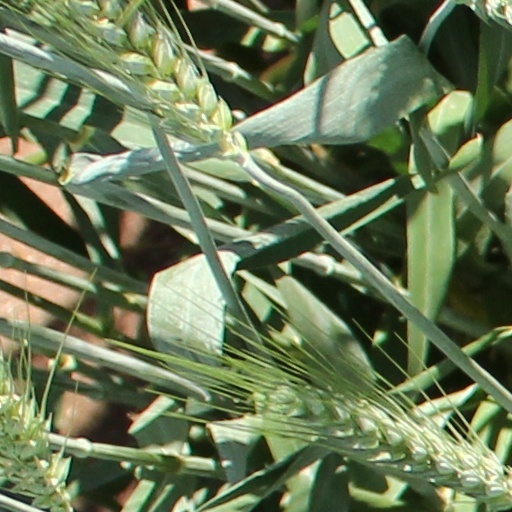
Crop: wheat